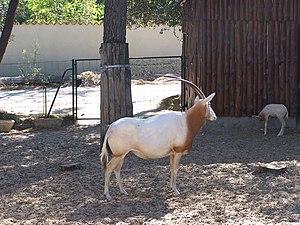
Photographie d'un oryx algazelle (Oryx dammah) prise au Zoo de la Palmyre. L'oryx algazelle vit dans les steppes et le désert du centre du Niger, du Tchad et du sud de la Libye, l'étendue réelle de son lieu de vie est inconnue. Son pelage est court, et sa robe est blanche, avec une poitrine de couleur fauve et des marques noires sur le front et sur le dessus du museau. Ses cornes sont longues, fines, parallèles et incurvées vers l'arrière et peuvent atteindre 1 m à 1,25 chez les deux sexes. Animal herbivore parfaitement adapté à la vie dans le désert, il est capable de faire varier la température de son corps, emmagasinant de la chaleur le jour et la libérant la nuit, afin d'éviter la transpiration (qui est alors nulle en dessous de 40°C). Toujours dans le but d'économiser l'eau, ses urines sont peu abondantes et très concentrées. Les oryx algazelles chassés pour leurs cornes, sont proche de l'extinction. Autrefois ils occupaient tout le Sahara, aujourd'hui cette espèce est éteinte à l'état sauvage. Des projets de réintroduction sont toutefois en cours dans des parcs nationaux du Maroc et de Tunisie.
L'Oryx algazelle, parfois appelé Oryx de Libye, Oryx blanc, Oryx à cou roux ou Oryx à cornes en forme de cimeterre, vivait dans les steppes et les semi-déserts du centre du Niger, du Tchad, du sud de la Libye et du Sahara. Les dernières populations sauvages s'y sont éteintes dans les années 1970-1980. La survie de l'espèce repose aujourd'hui sur les populations captives : des projets de réintroduction sont en cours depuis le début des années 2000, dans les réserves du Maroc, du Sénégal et de Tunisie.
Le zoo de La Palmyre est un parc zoologique français situé sur la côte atlantique de la Nouvelle-Aquitaine, en Charente-Maritime, dans la presqu'île d'Arvert, entre Royan et l'Île d'Oléron. Créé en 1966 par Claude Caillé, le parc est toujours la propriété de sa famille. Il est actuellement présidé par son fils, Patrick Caillé, et dirigé par son petit-fils Pierre Caillé.